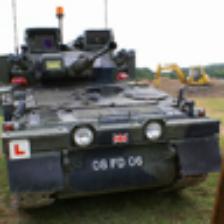
Label: NonHuman